Question: What is the woman in front holding for protection?
Tambaya: Me matar dake gaba take riƙe dashi don kariya?
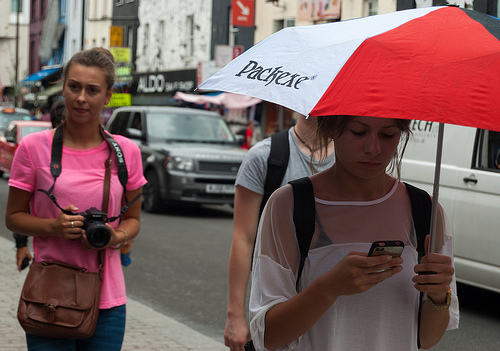
Answer: An umbrella.
Amsa: Lema.